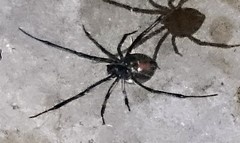
Species: Lactrodectus_hesperus